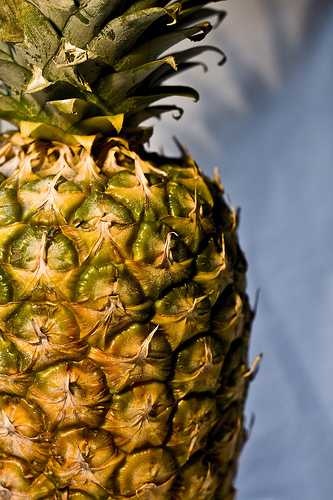
Label: Pineapple